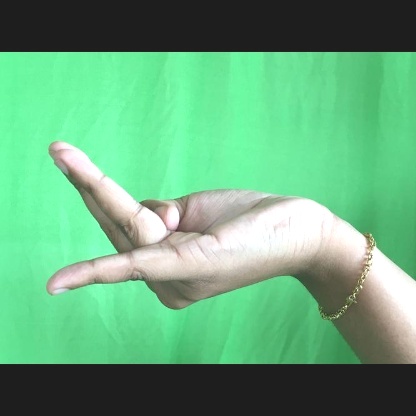
Mudra: Chaturam